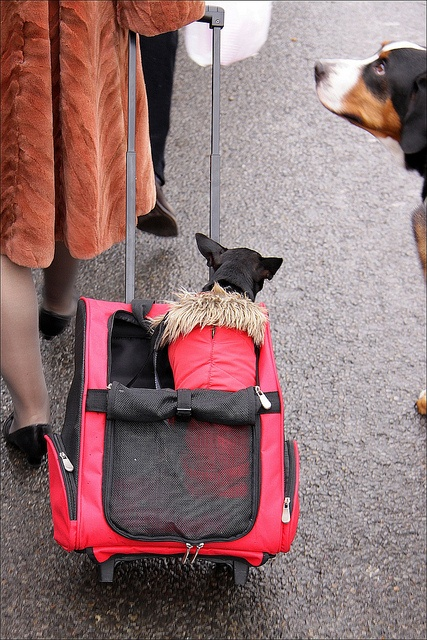
The dog is being pushed around in a cart.
A woman is pulling her luggage with a dog in it.
A dog that is sitting it the back of a suitcase.
Two dogs, one being pulled along in a tote bag on wheels.
A dog in a red suitcase is pulled by a person.